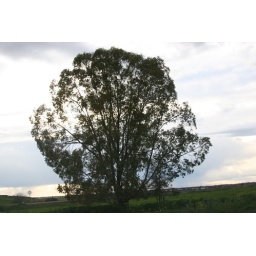
This beautiful tree can be seen on the way up to my parents' house in central California.